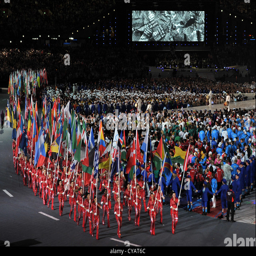
the flags of the competing nations